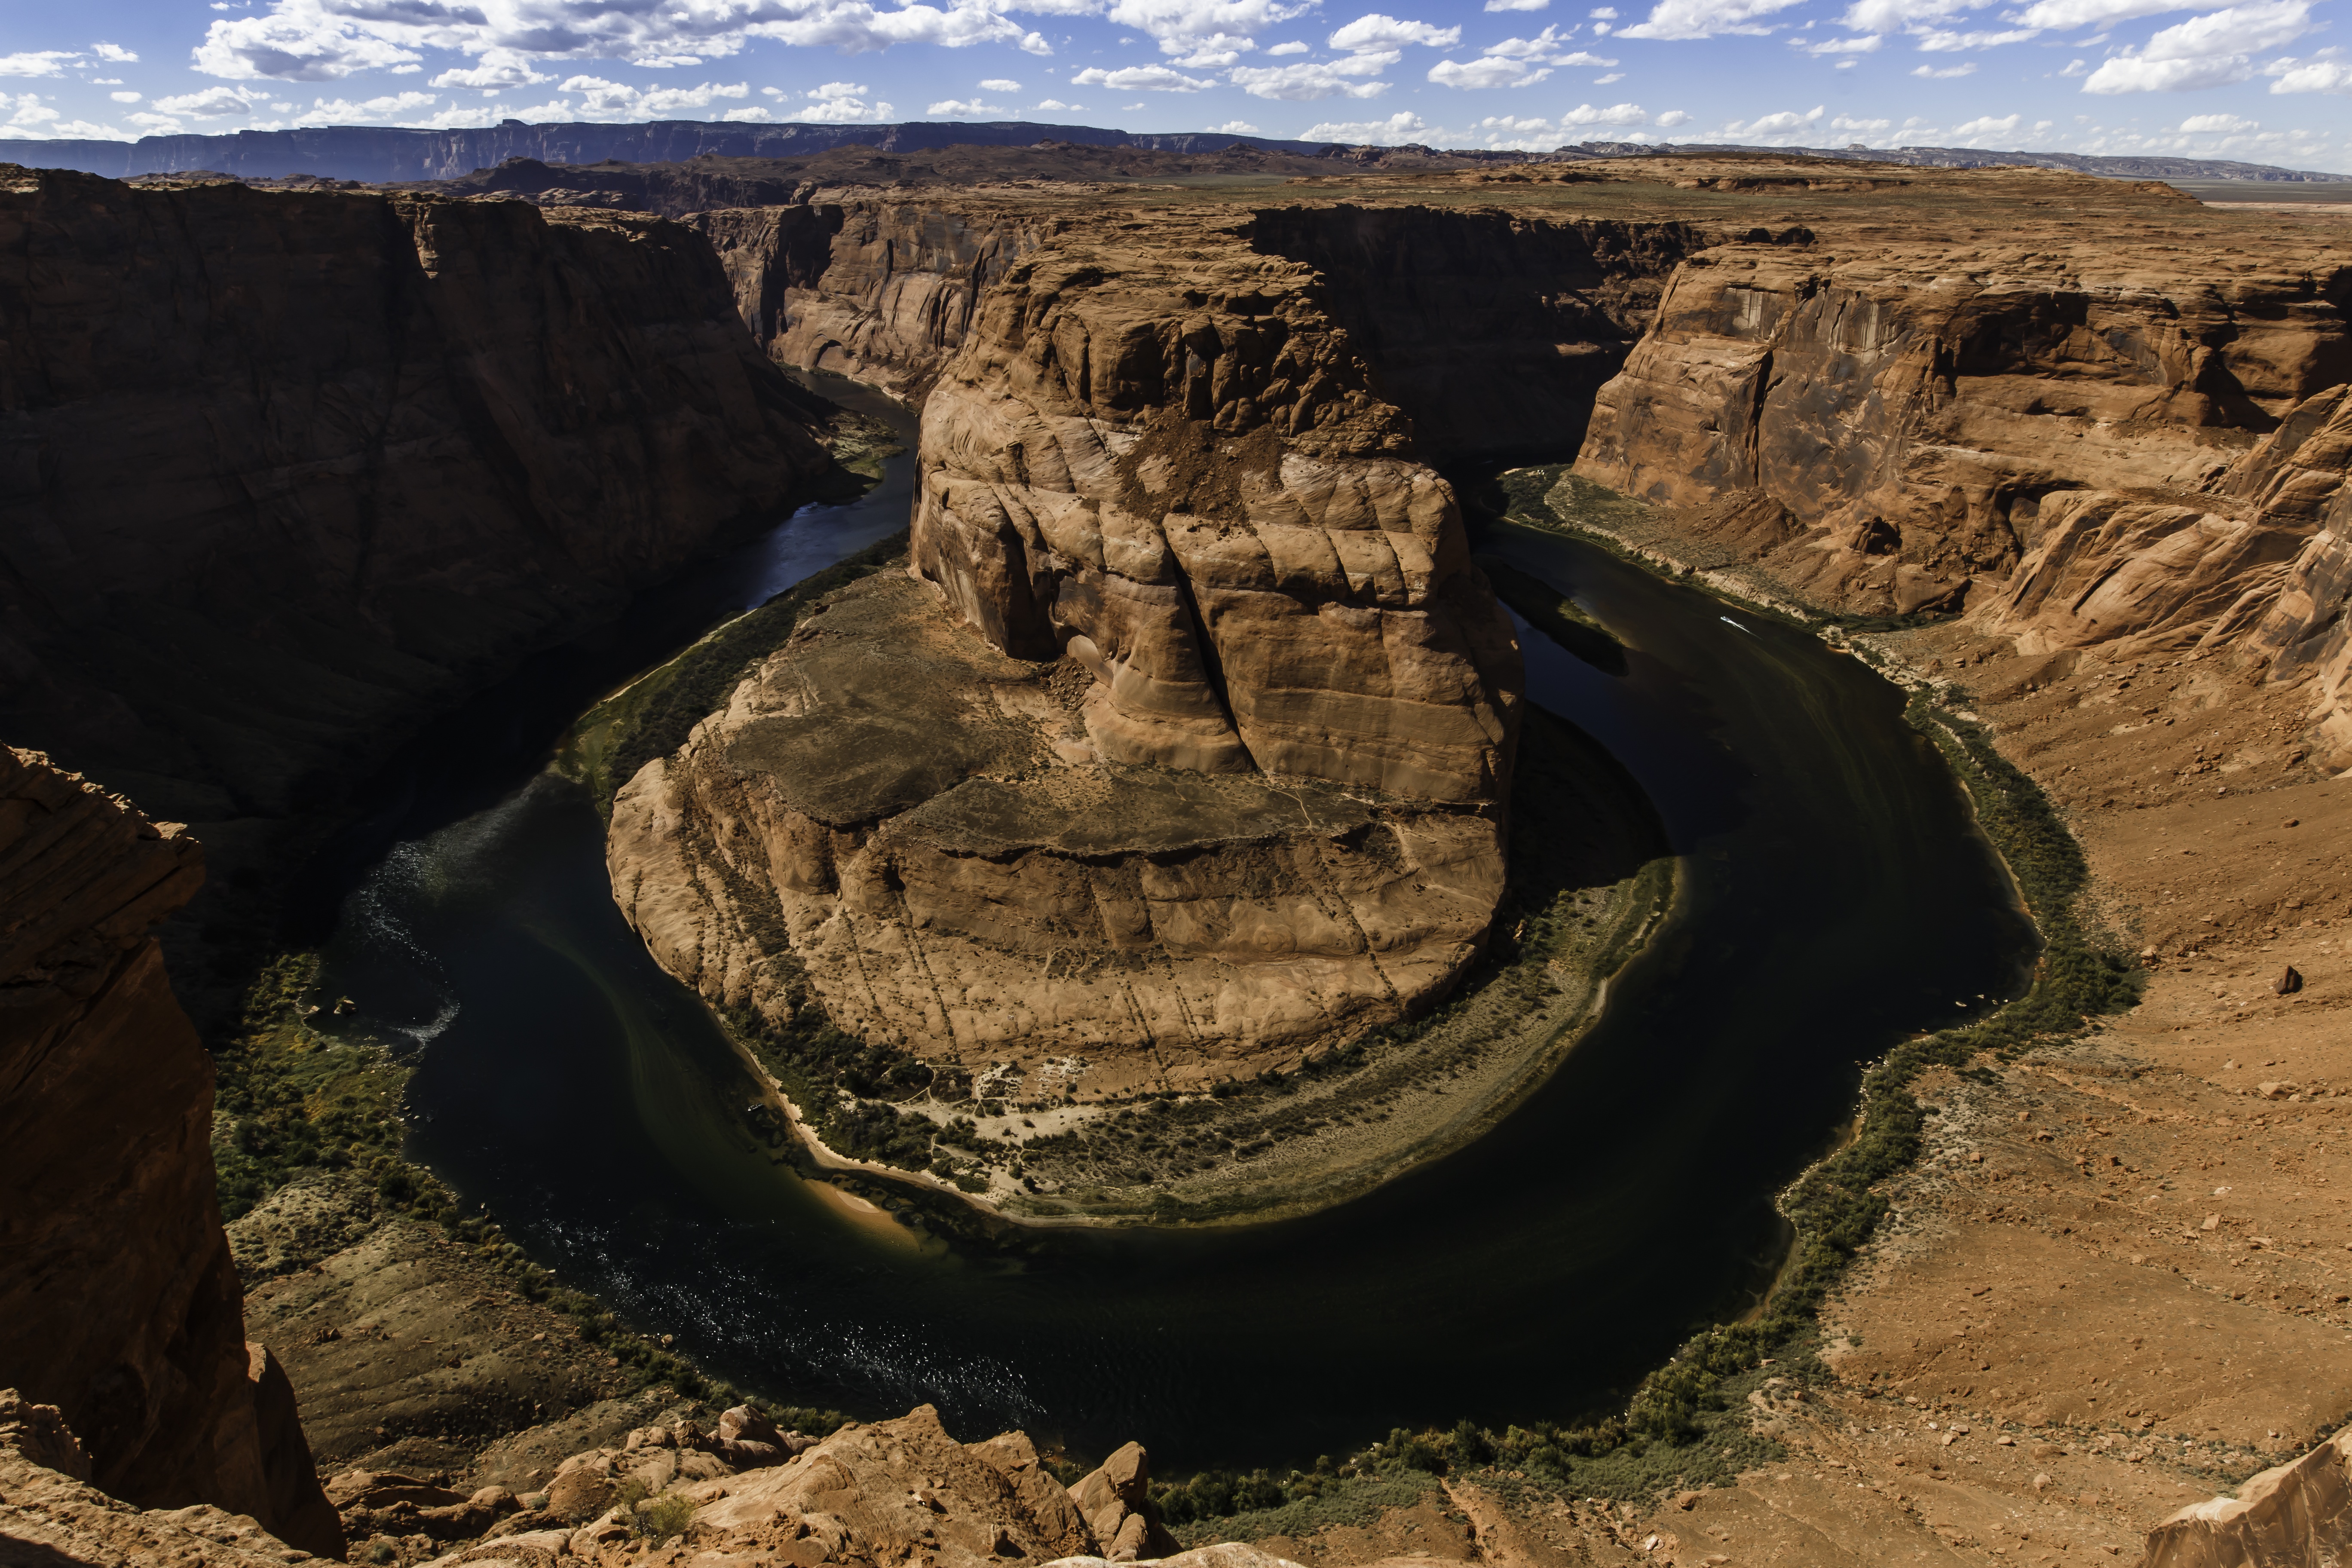
landscape, nature, rock, sky, river, valley, formation, cliff, arch, landmark, canyon, grand canyon, terrain, clouds, geology, badlands, horseshoe bend, landform, ancient history, geographical feature